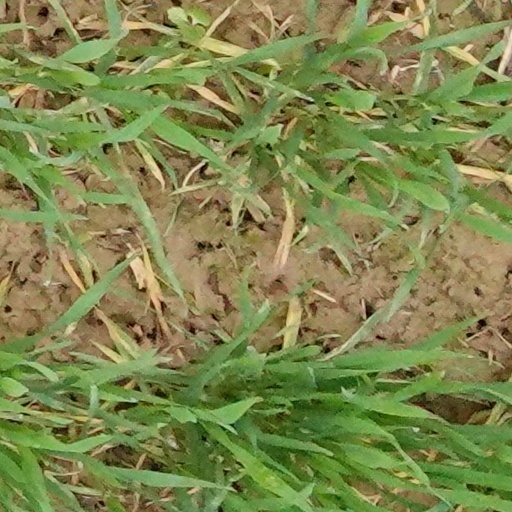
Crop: wheat